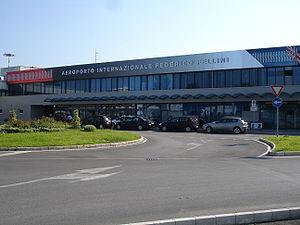
L'entrée de l'Aéroport de Rimini Italiano: L'entrata dell'aeroporto Federico Fellini a Rimini-Miramare.
L’aéroport de Rimini-Miramare ou aéroport international Federico-Fellini, est un aéroport situé à Rimini à huit kilomètres au sud-est du centre de la ville, plus précisément à Miramare qui est une station balnéaire faisant partie de la commune de Rimini, à la limite de la commune de Riccione. Il s'agit du second aéroport de la région de l’Émilie-Romagne en nombre annuel de passagers après celui de Bologne. Au cours des neuf premiers mois de l'année 2011, il a enregistré une augmentation de plus de 60 % de son nombre de passagers par rapport aux neuf premiers mois de l'année 2010.